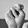
ASL letter: N